Ford F-Series

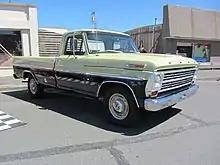
1968 F-100

Introduced in 1967, the fifth-generation F-Series pickup was built on the same platform as the 1965 revision of the fourth generation. Dimensions were increased, engine options were expanded, and plusher trim levels became available during the fifth generation's production run.